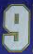
Number: 9